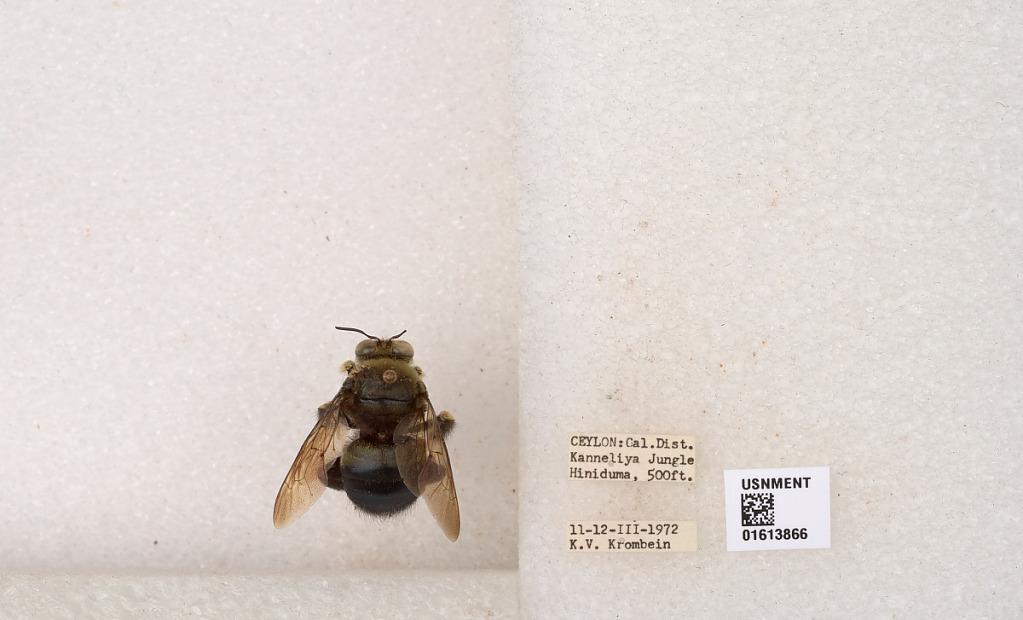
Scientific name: Xylocopa (Zonohirsuta) sp.
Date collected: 1972-3-11
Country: Sri Lanka
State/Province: Southern
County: Galle
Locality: Kanneliya Jungle, Hiniduma